MV Agusta Stradale 800

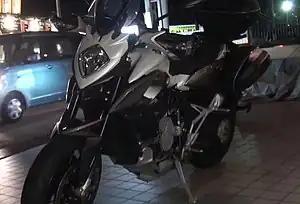

The MV Agusta Stradale 800 is a sport touring motorcycle that was produced by the Italian manufacturer MV Agusta from 2015 to 2017.